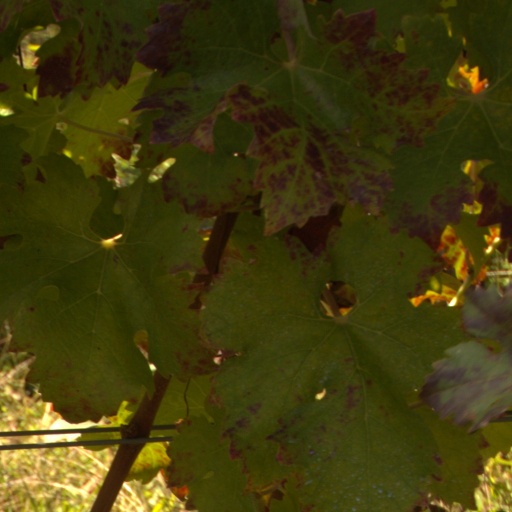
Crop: grape